Grand Hotel (New Ulm, Minnesota)

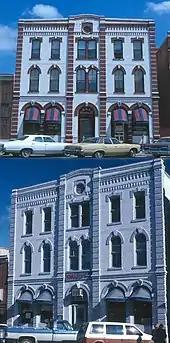
The Grand Hotel has had several color schemes over its lifetime before the most recent owner reverted it back to its late-1800s look.

Gross immediately rebuilt the hotel as a two-story brick structure, hiring architect Julius Berndt, who would go on to design the Hermann Monument. Gross operated it until retiring in 1885; he died on September 19, 1895. His son-in-law, Wenzel Schotzko, took over managing the hotel. Meanwhile, by 1884 two other hotels opened in New Ulm and in 1899 a new owner of the Union Hotel added the third floor and conducted renovations that brought the hotel's exterior to its present form. The renamed Grand Hotel had thirty sleeping rooms, an office, a new kitchen and large dining room which occupied half of the first floor. As a result of these changes, the hotel continued to play an important role in downtown New Ulm into the 20th century.